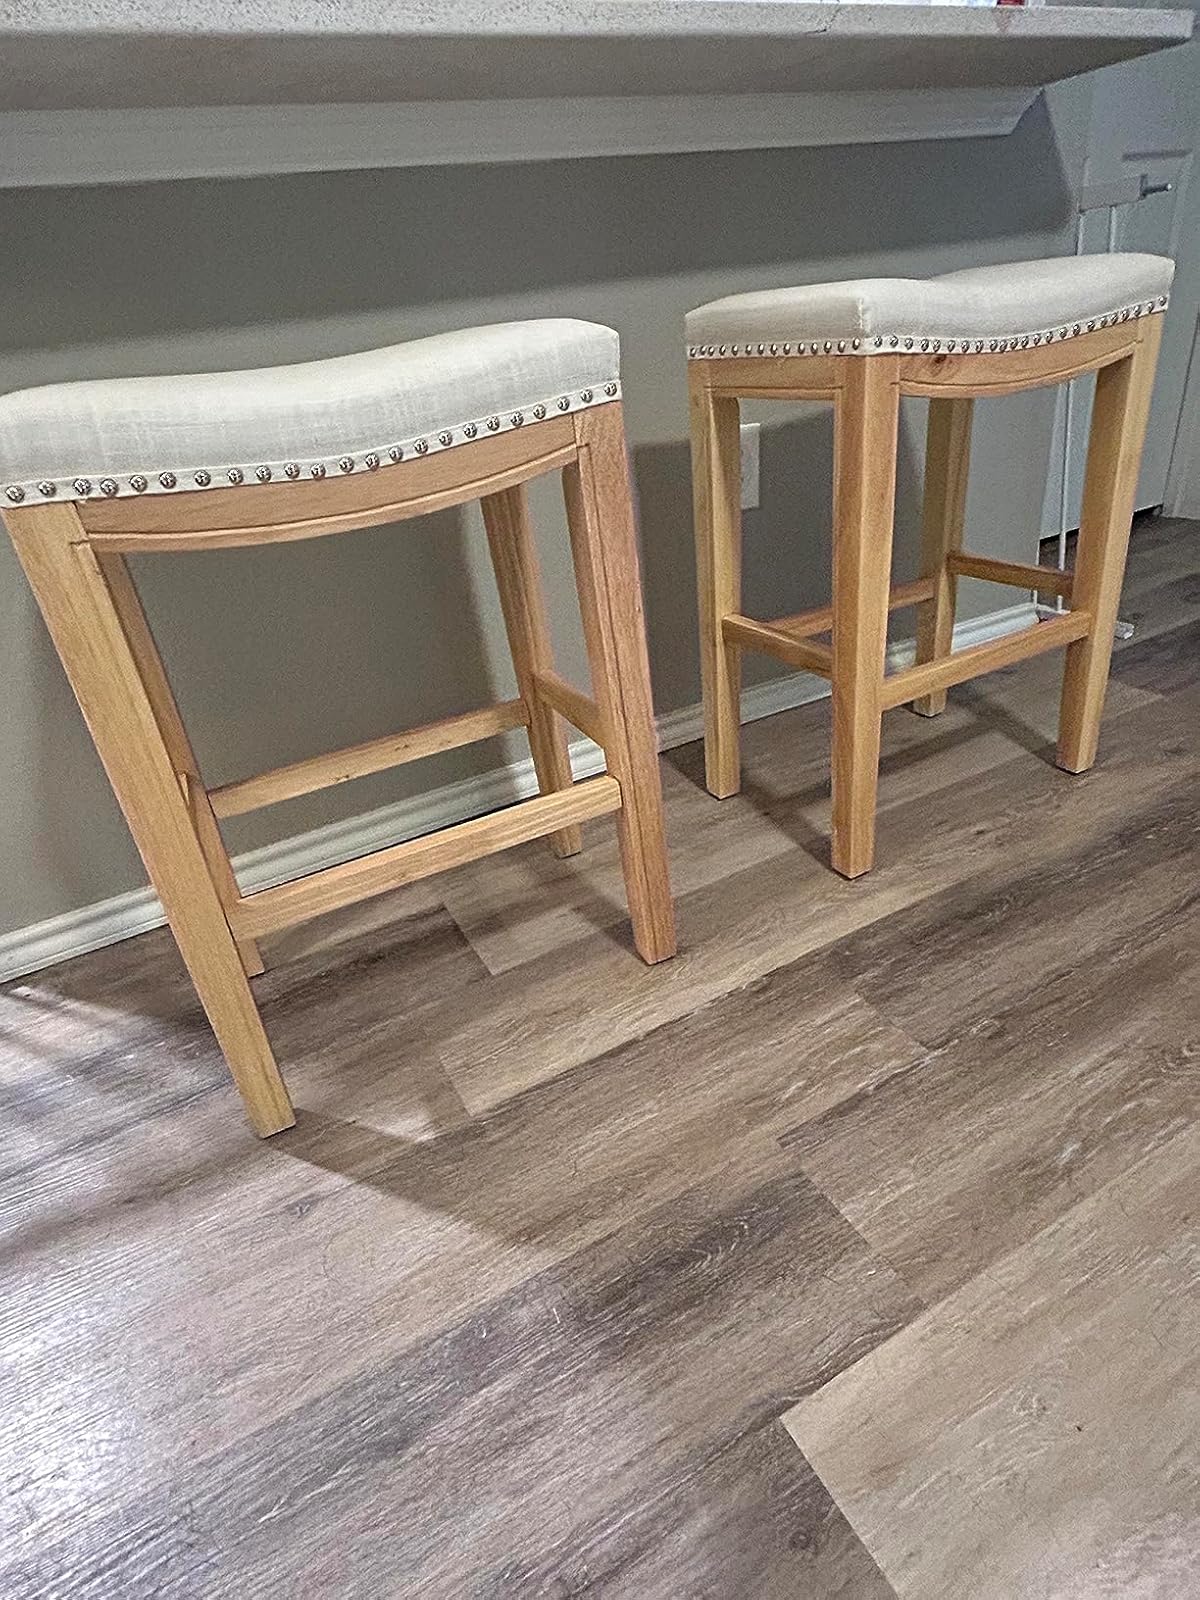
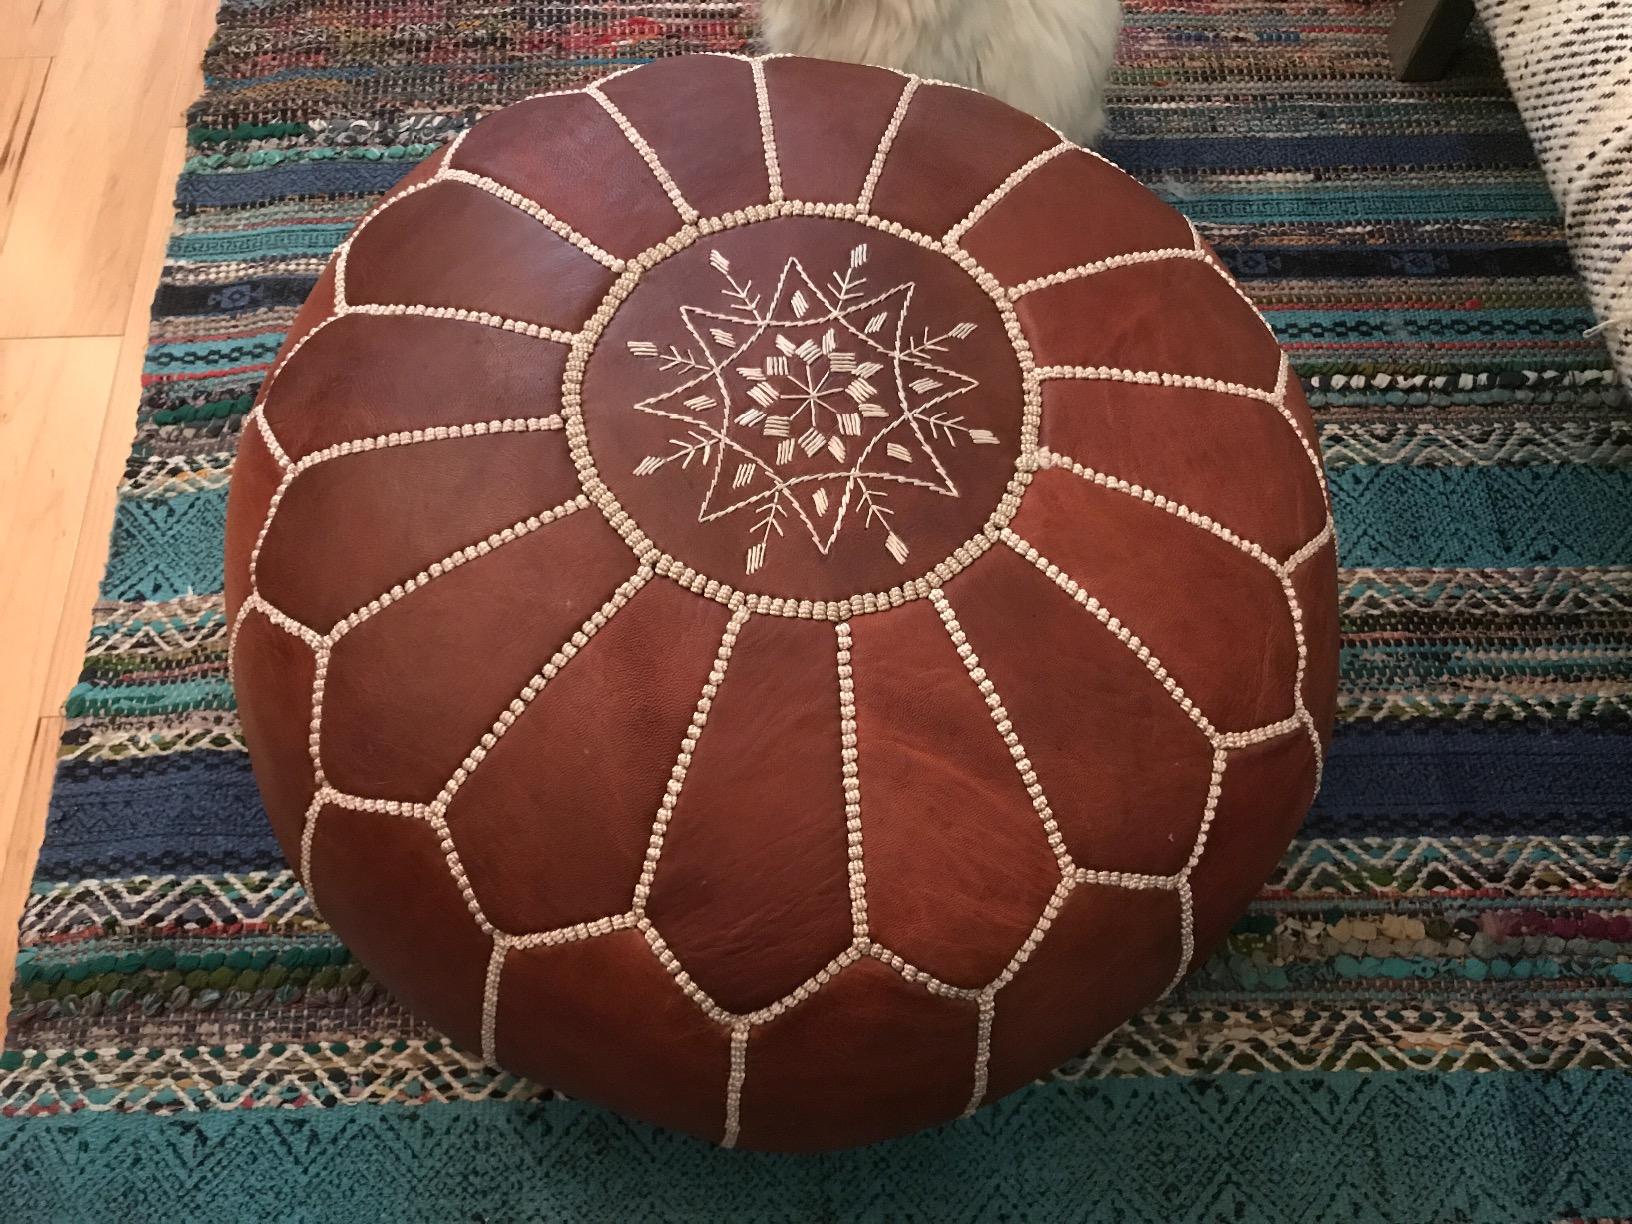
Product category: stool
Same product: no